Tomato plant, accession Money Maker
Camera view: vertical (180 deg); turntable rotation: 30 degrees
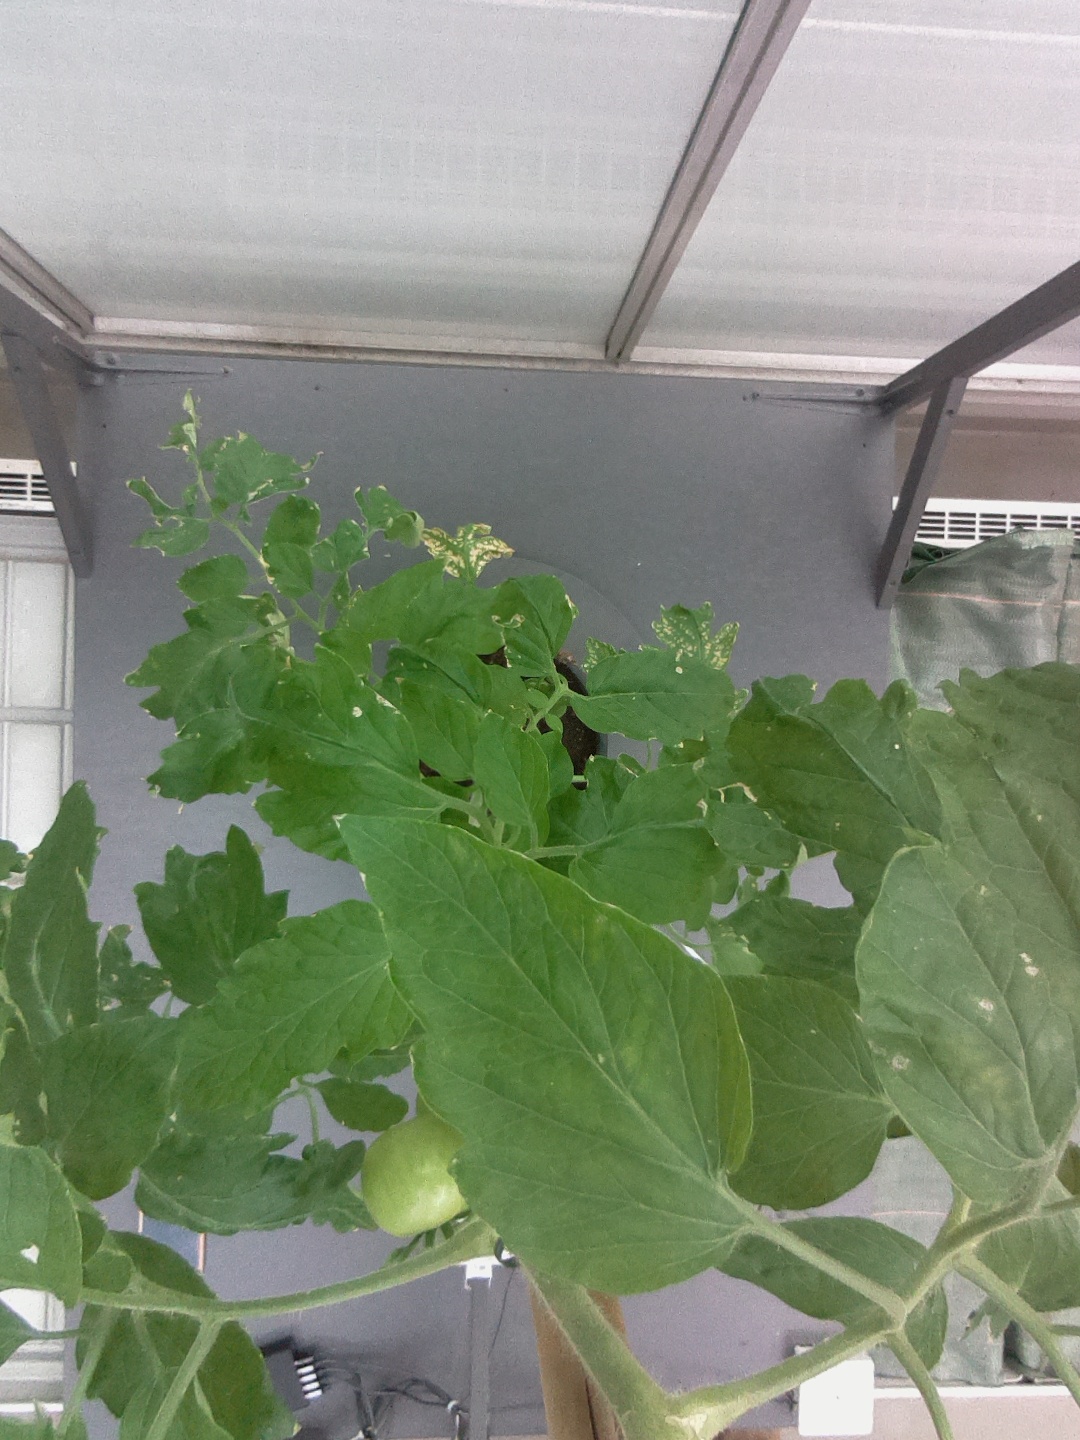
BBCH growth stage 73: 30%-40% of final fruit size